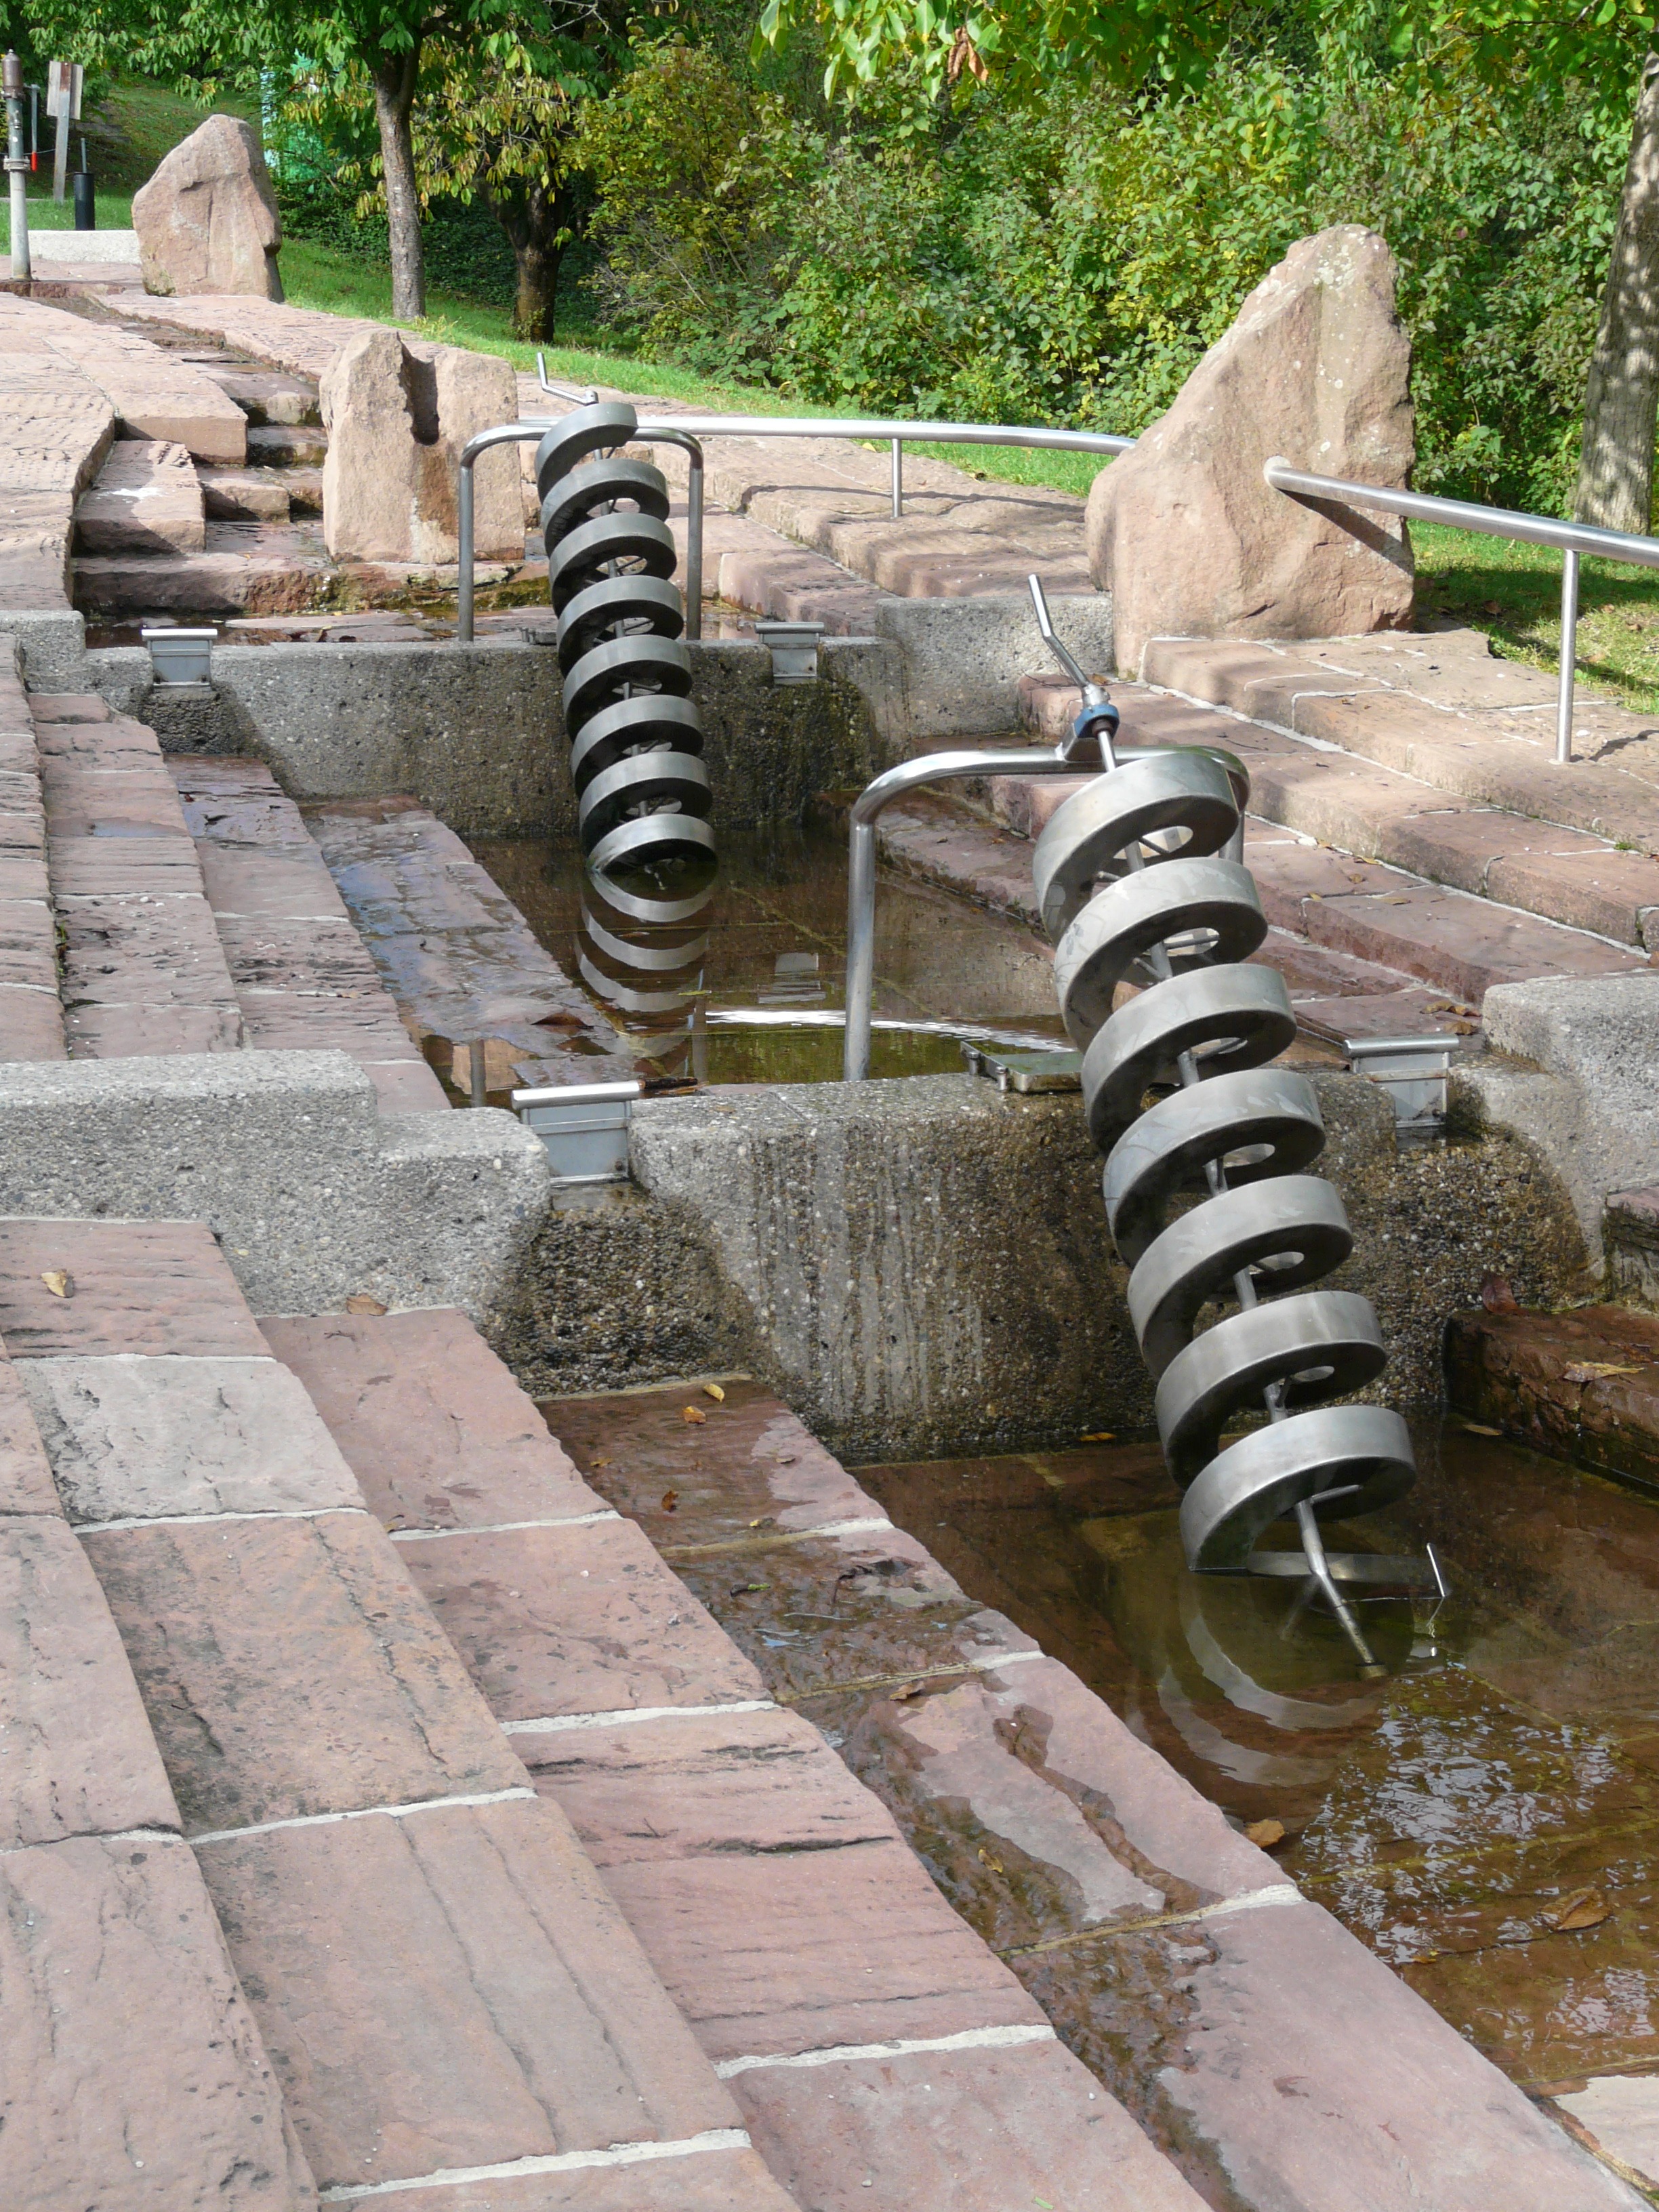
water, technology, play, spiral, wall, walkway, backyard, garden, sculpture, children, fun, bach, yard, water feature, water transport, outdoor structure